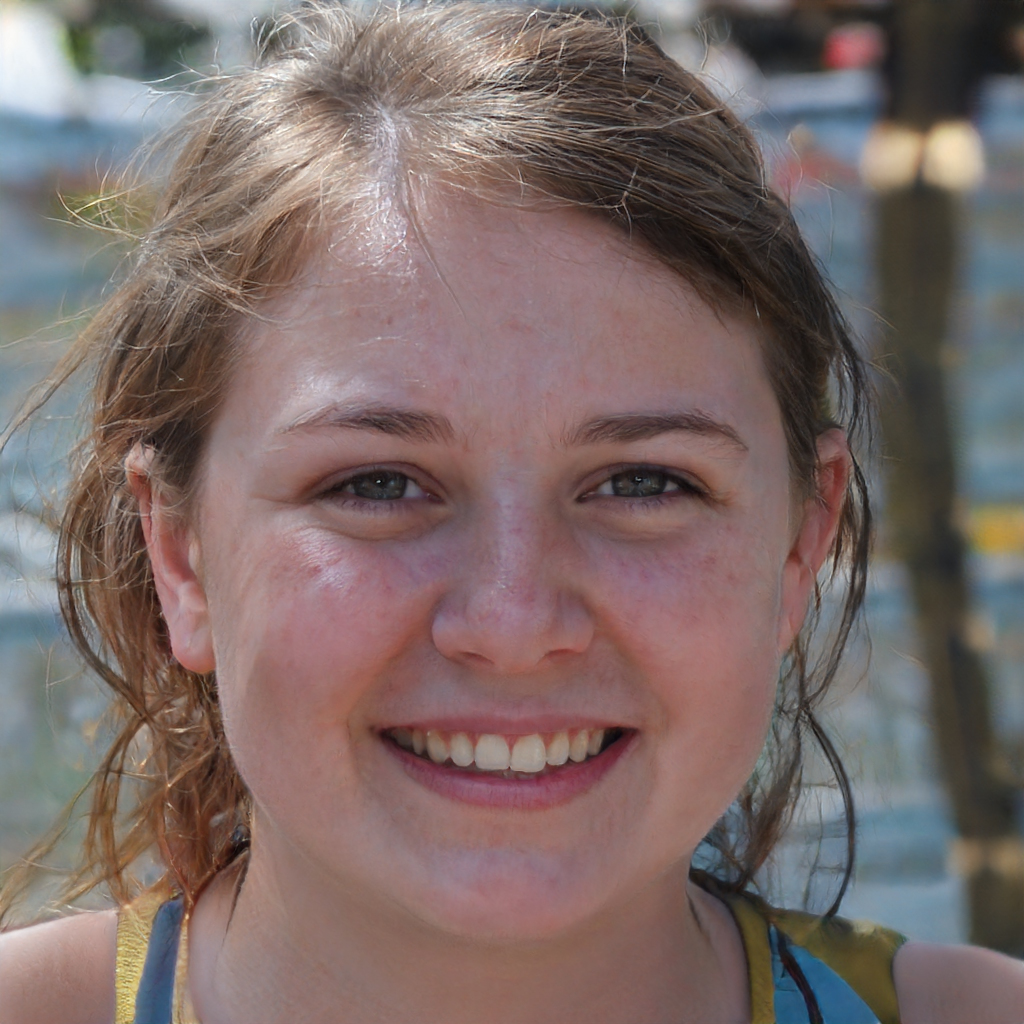
Gender: Female